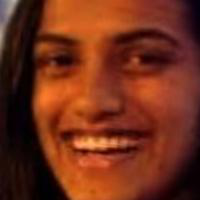
Age group: age 21-30